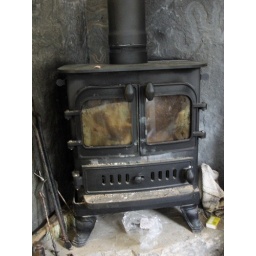
The stove in our house (for warmth)